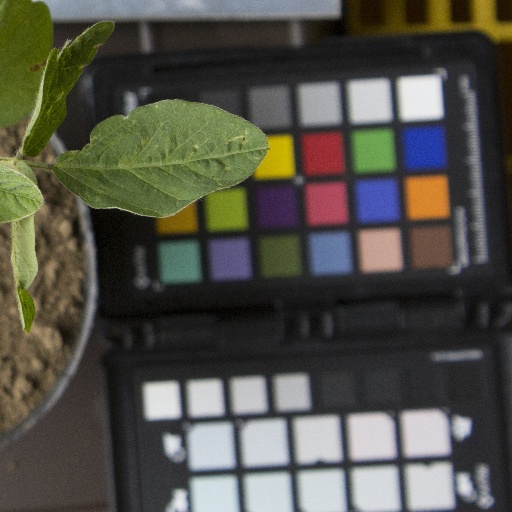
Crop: soybean